Federal Building and Post Office (Brooklyn)

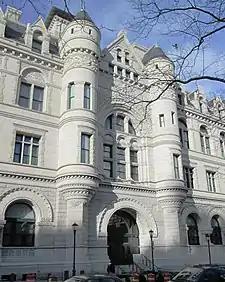
The central section of the original building

The walls of the 1892 courtrooms are also covered with mahogany Tennessee marble wainscot with black soap-stone bands with a marble bead. Large round-arch windows have carved wood mullions and are operated by cast-metal pulls with griffin-head motifs. One of the courtrooms contains a marble and soapstone fireplace, which has a carved leaf pattern and marble mantel. Fireplaces are also in some of the original office spaces.